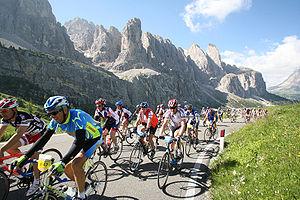
La Sellaronda est le nom donné à l'itinéraire touristique autour du groupe du Sella, dans les Dolomites, situé entre le val di Fassa, le val di Livinallongo, le val Badia et le val Gardena. Praticable par les cyclistes, randonneurs et skieurs de randonnée, l'itinéraire se parcourt également en ski alpin grâce aux remontées mécaniques.